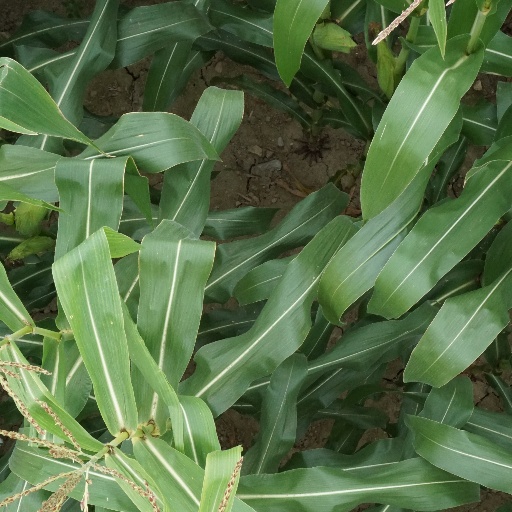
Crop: maize; corn